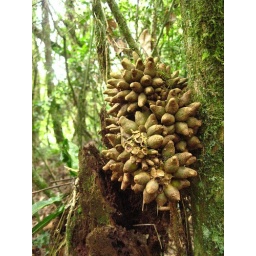
cool looking plant in the forest